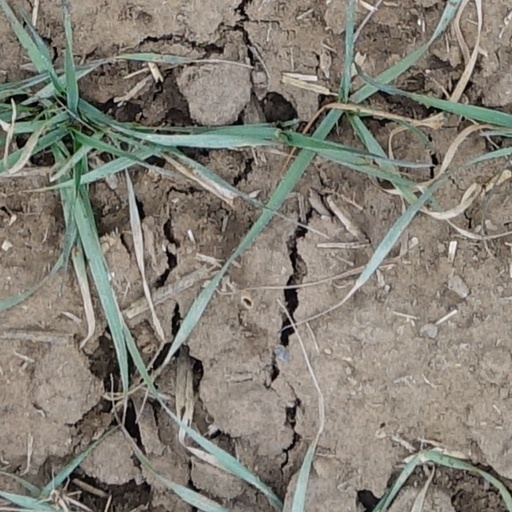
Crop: wheat